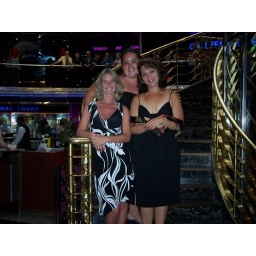
Our Aunt Kelli in the black and white dress. My sister in-law in the black dress and me in the back hiding.